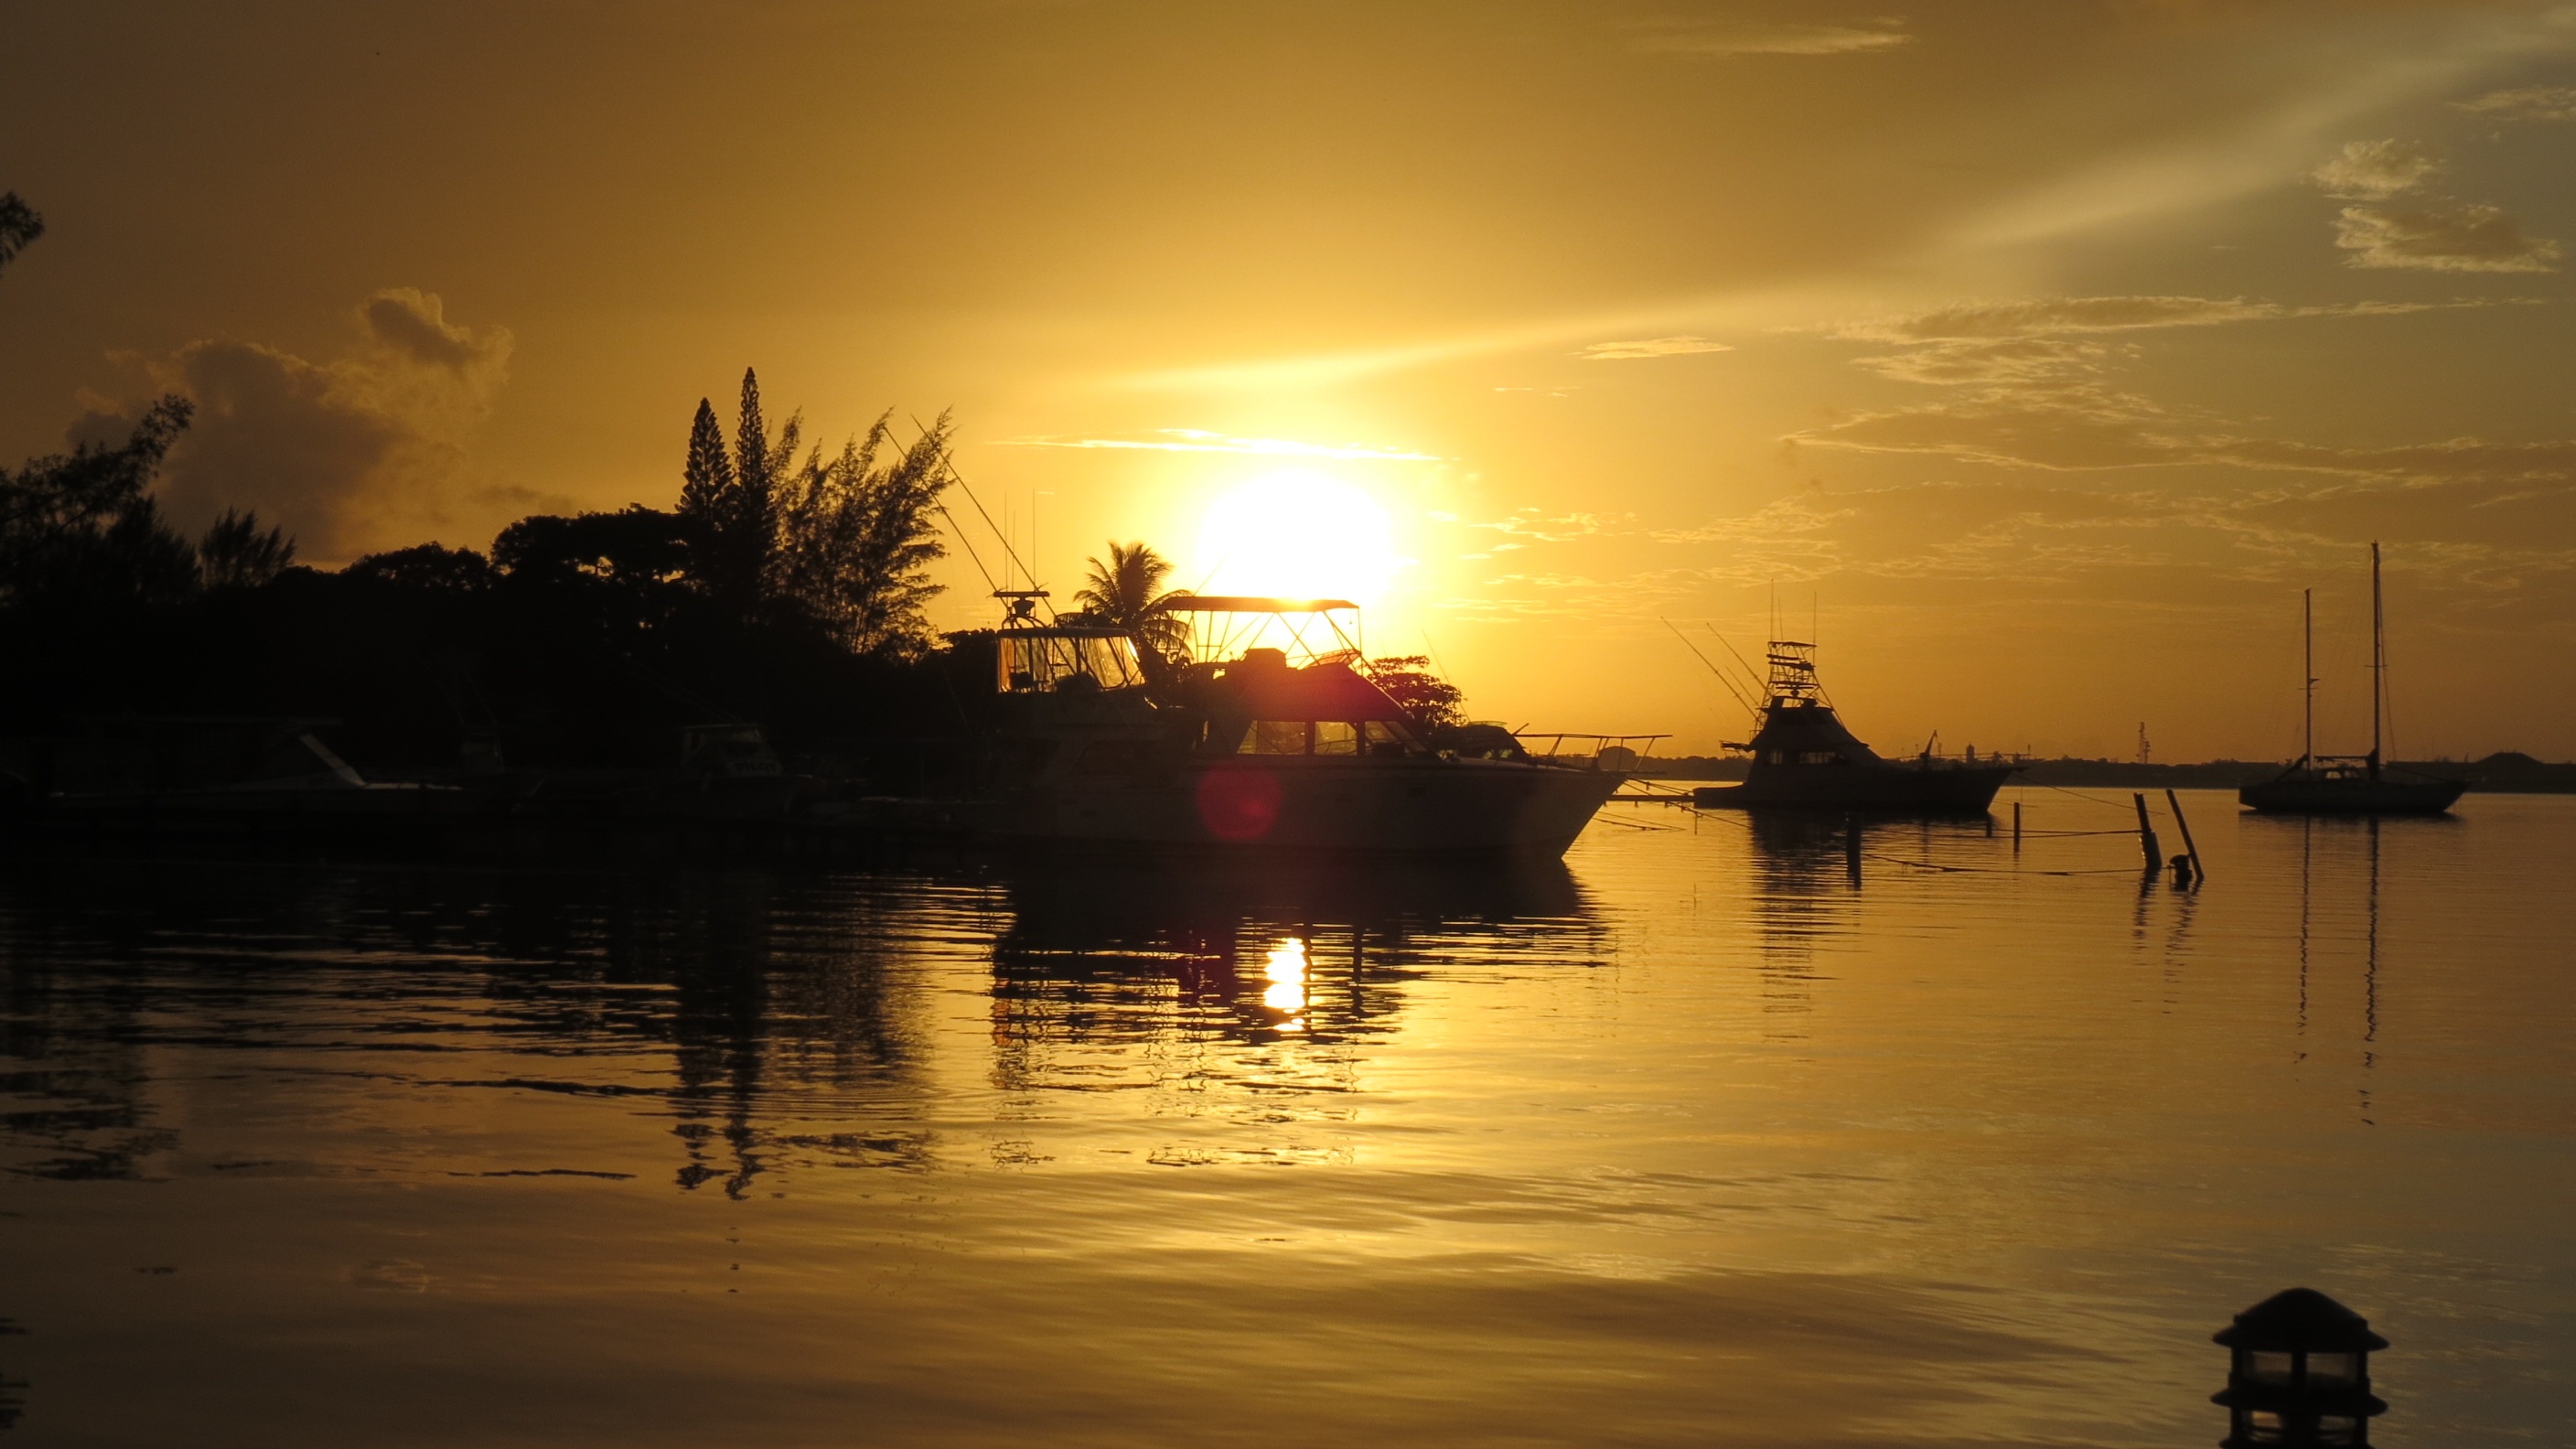
sea, water, nature, horizon, cloud, sun, sunrise, sunset, boat, night, sunlight, morning, dawn, summer, travel, dusk, tranquility, evening, reflection, vessel, rest, holidays, mar, litoral, sol, quiet, afterglow, browse, by sunsets, atmospheric phenomenon